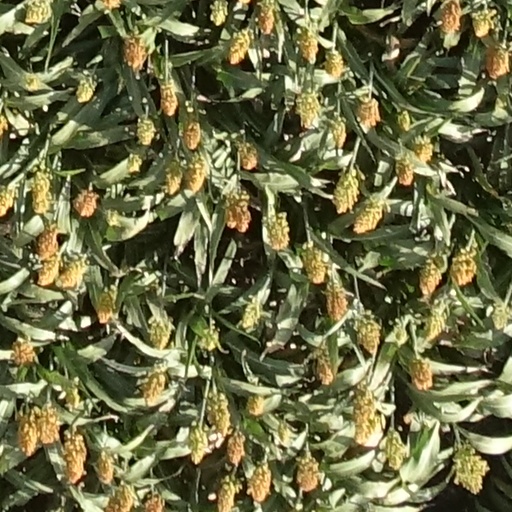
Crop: sorghum